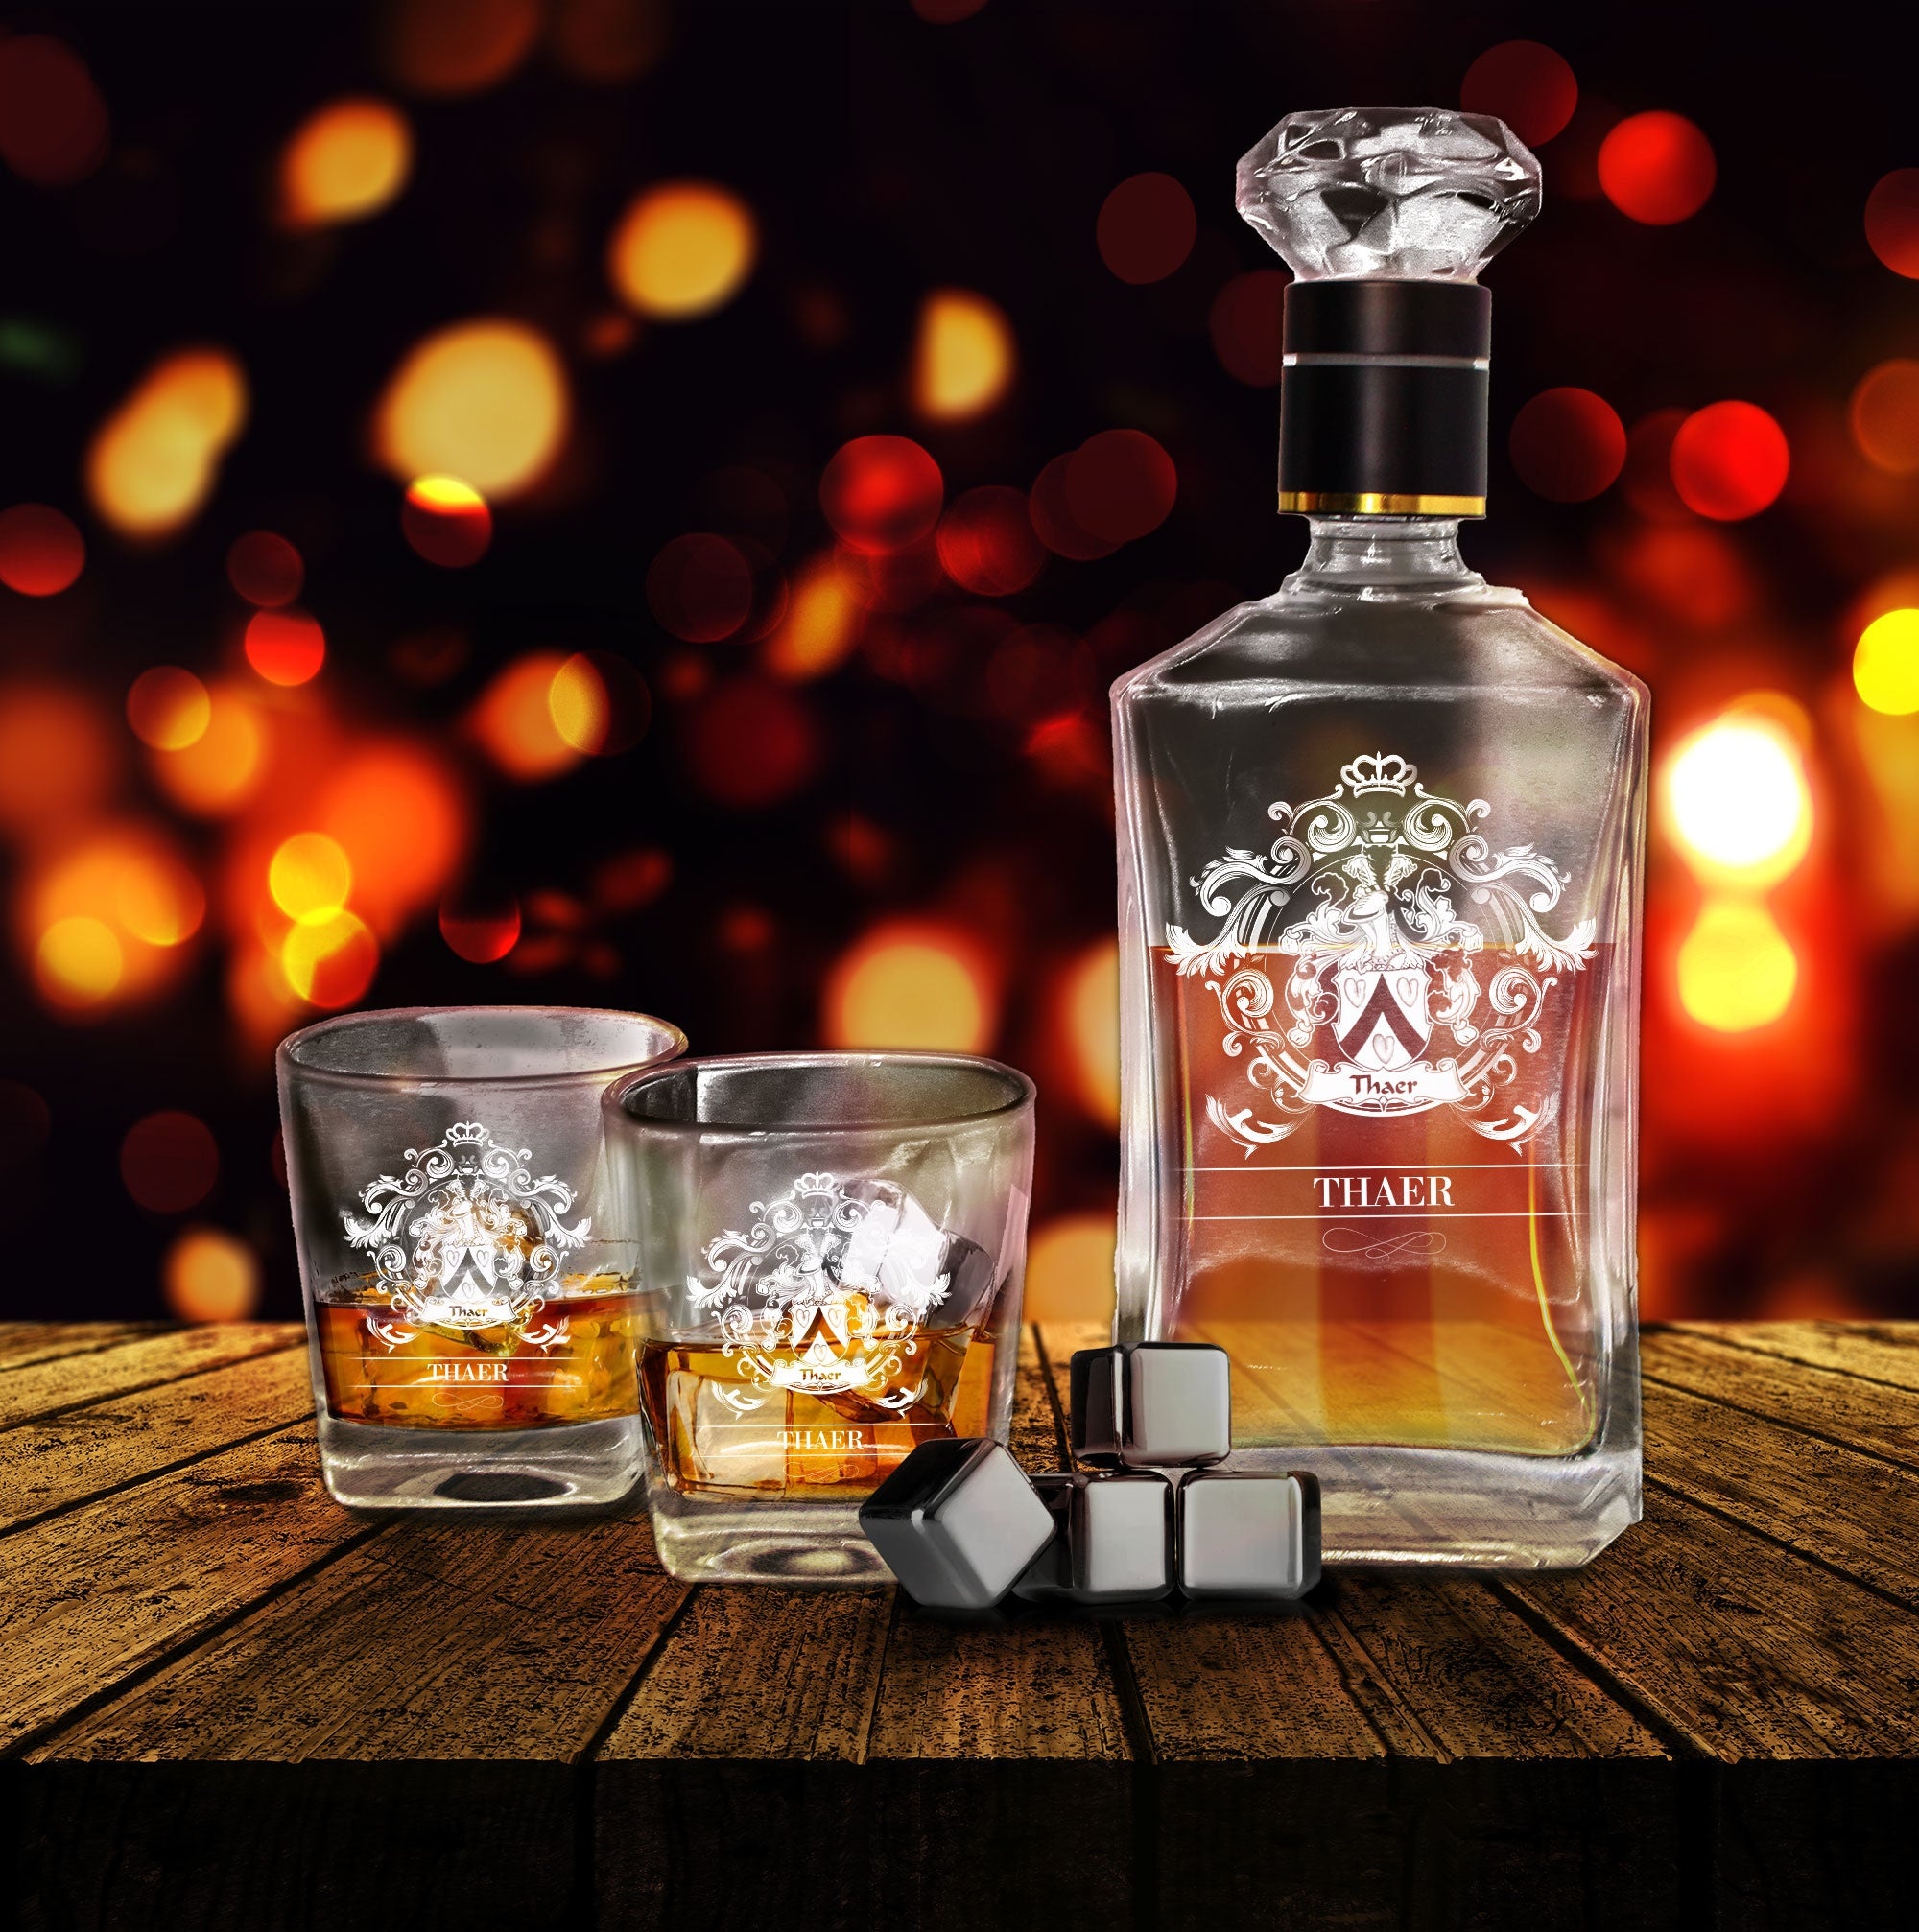
Thaer Family Crest German Decanter Set
Thaer Family Crest German Decanter Set Exquisite Decanter Sets: The Ultimate Gift for Every Occasion Elevate your gift-giving with our meticulously crafted decanter sets, a timeless present suitable for a wide range of special occasions. Whether it’s Father’s Day, Mother’s Day, Halloween, Christmas, birthdays, or any other meaningful event, our decanter sets are the embodiment of sophistication and thoughtfulness. Tailored to Your Design: Each of our sets is custom-made to your exact specifications. Simply provide us with your preferred design, and we will bring it to life. If you desire personalization, please include your requests in the designated field. Rest assured, we exclusively employ premium materials to ensure the highest quality for your unique creation. Specifications: Decanter Capacity: 500ml (16.9oz) Glasses Capacity: 170ml (5.7oz) Package Includes: 1 Wooden Box (Dimensions: 13.2x12.2x4.1 inches) 1 Decanter - 550ml (18.6oz) 4 Glasses - 170ml (5.7oz) 4 Coasters Our decanter sets are a true embodiment of craftsmanship and elegance. Whether you’re savoring fine spirits or hosting a gathering, these sets are designed to enhance your moments of indulgence. Make your gift memorable with our exquisite decanter sets, where every sip is an experience and every occasion is celebrated in style.
Brand: Tothecloset
Category: Home & Garden > Kitchen & Dining > Barware > Decanters